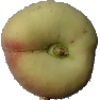
Label: Peach Flat 1